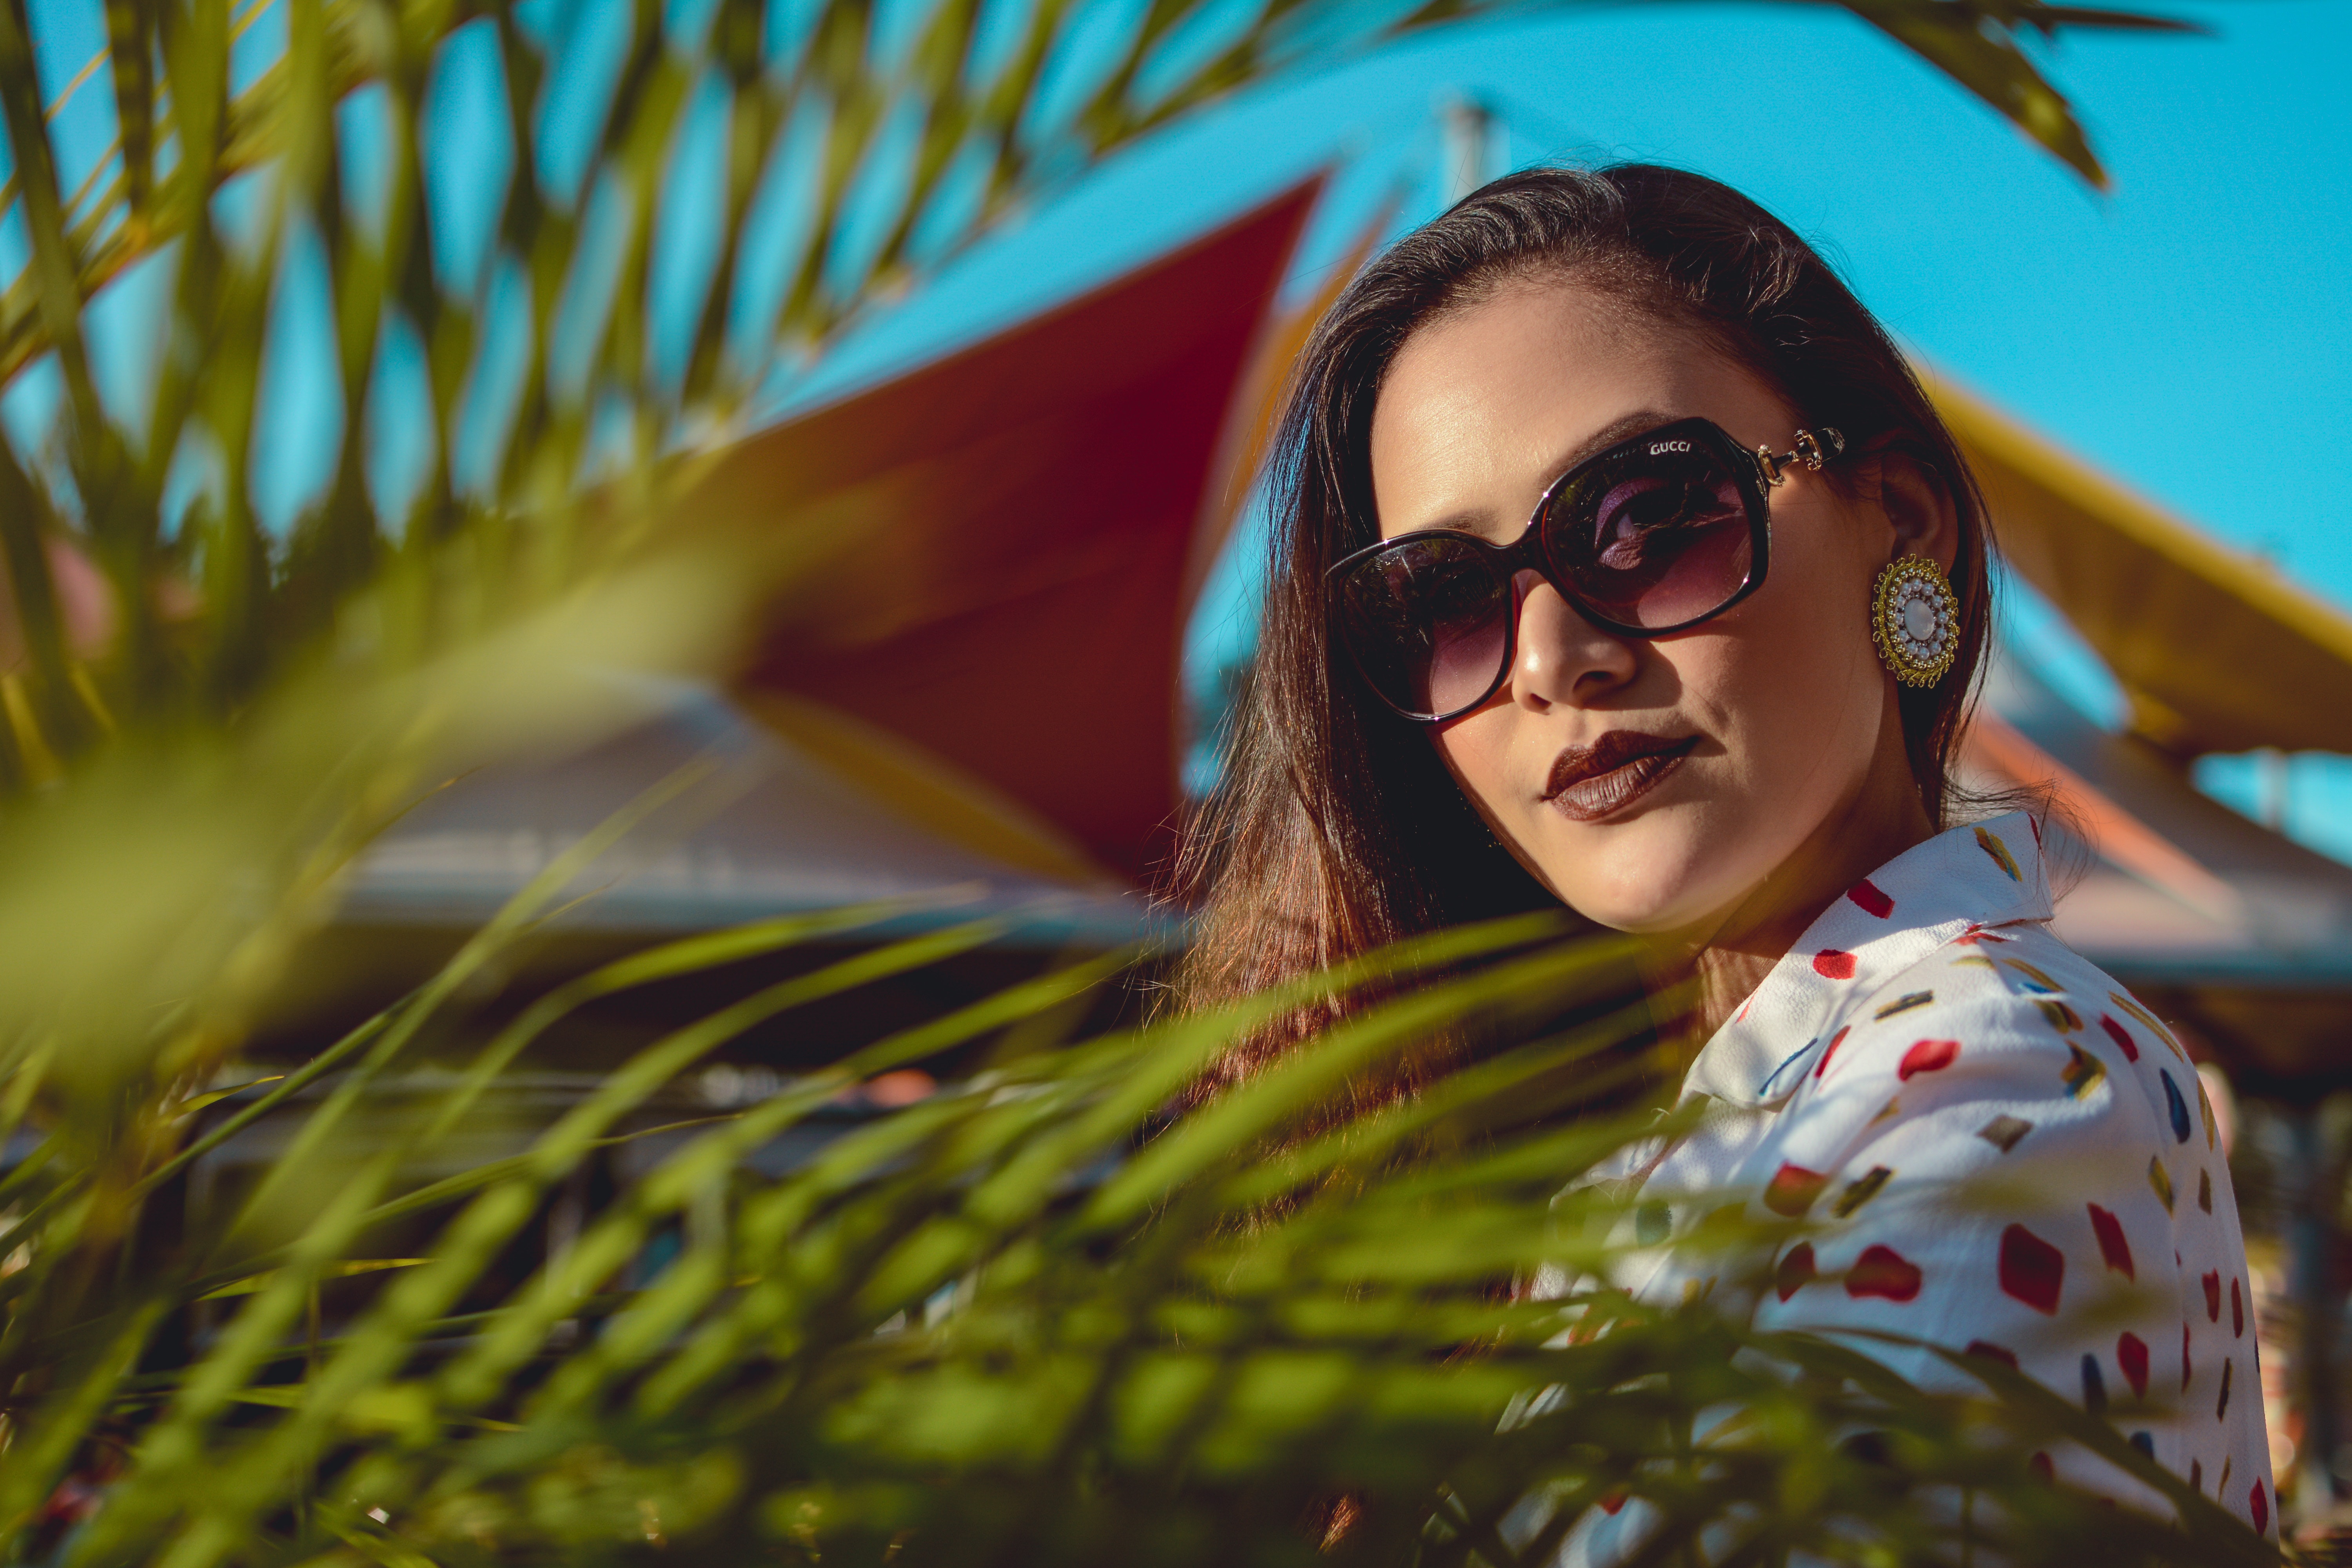
eyewear, sunglasses, glasses, cool, beauty, yellow, vision care, lip, summer, fun, grass, leaf, eye, tree, photography, smile, leisure, vacation, sunlight, black hair, brown hair, reflection, plant, happy, photo shoot, travel